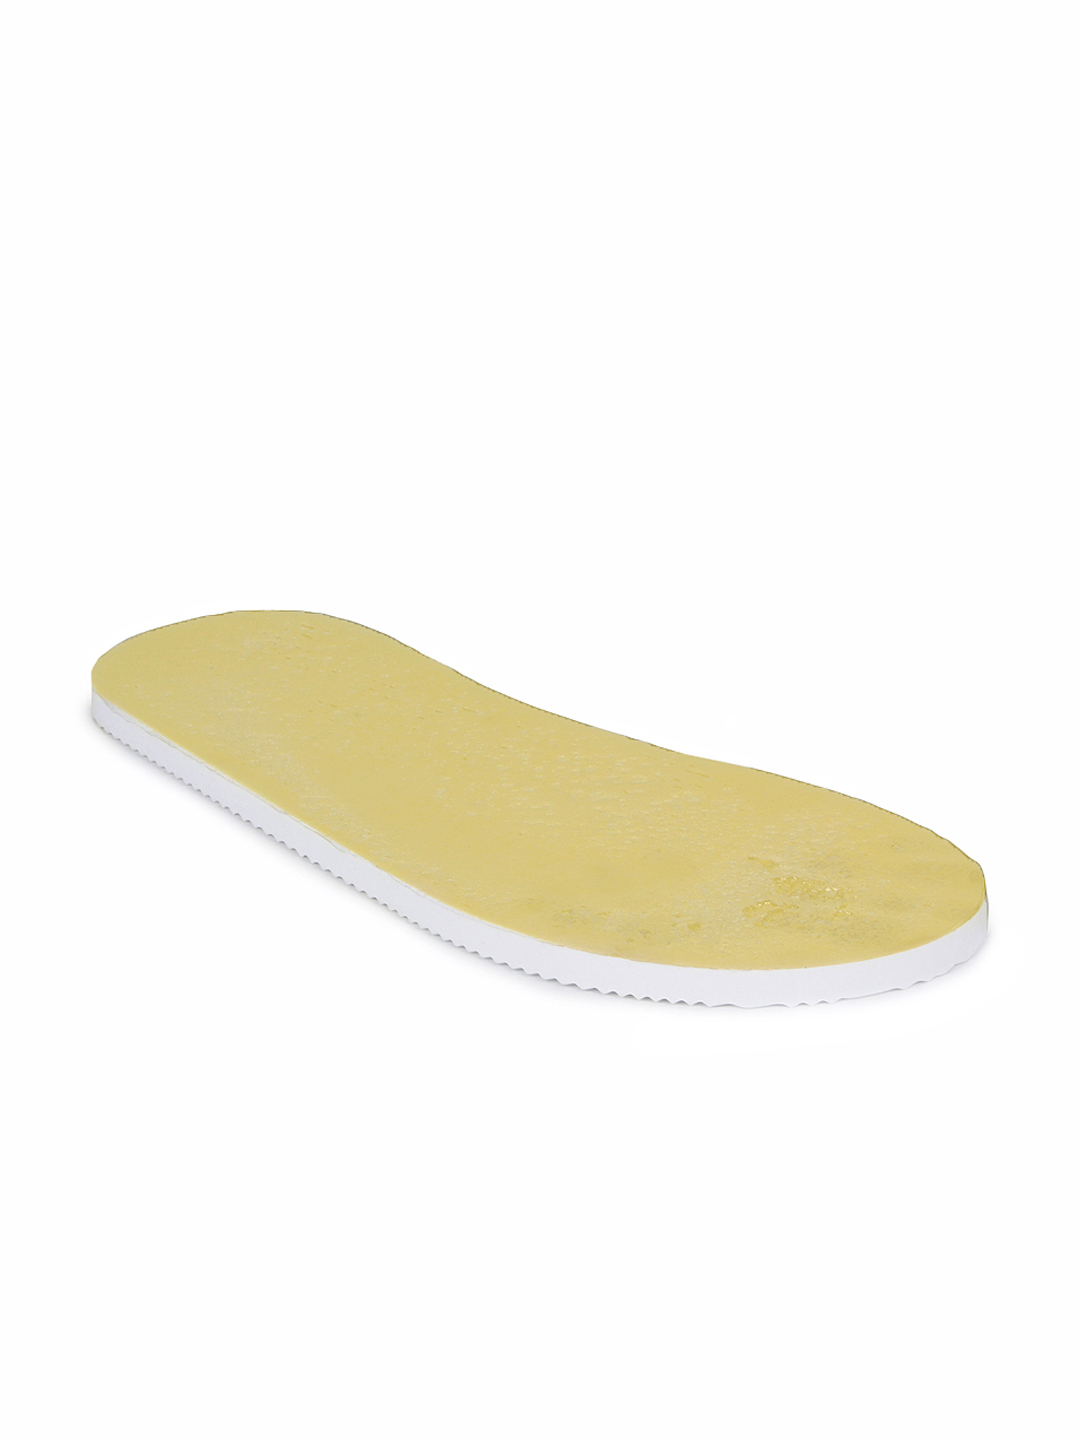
Strapless Unisex Yellow Flip Flops
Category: Footwear / Flip Flops / Flip Flops
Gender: Unisex
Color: Yellow
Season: Summer 2012
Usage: Casual